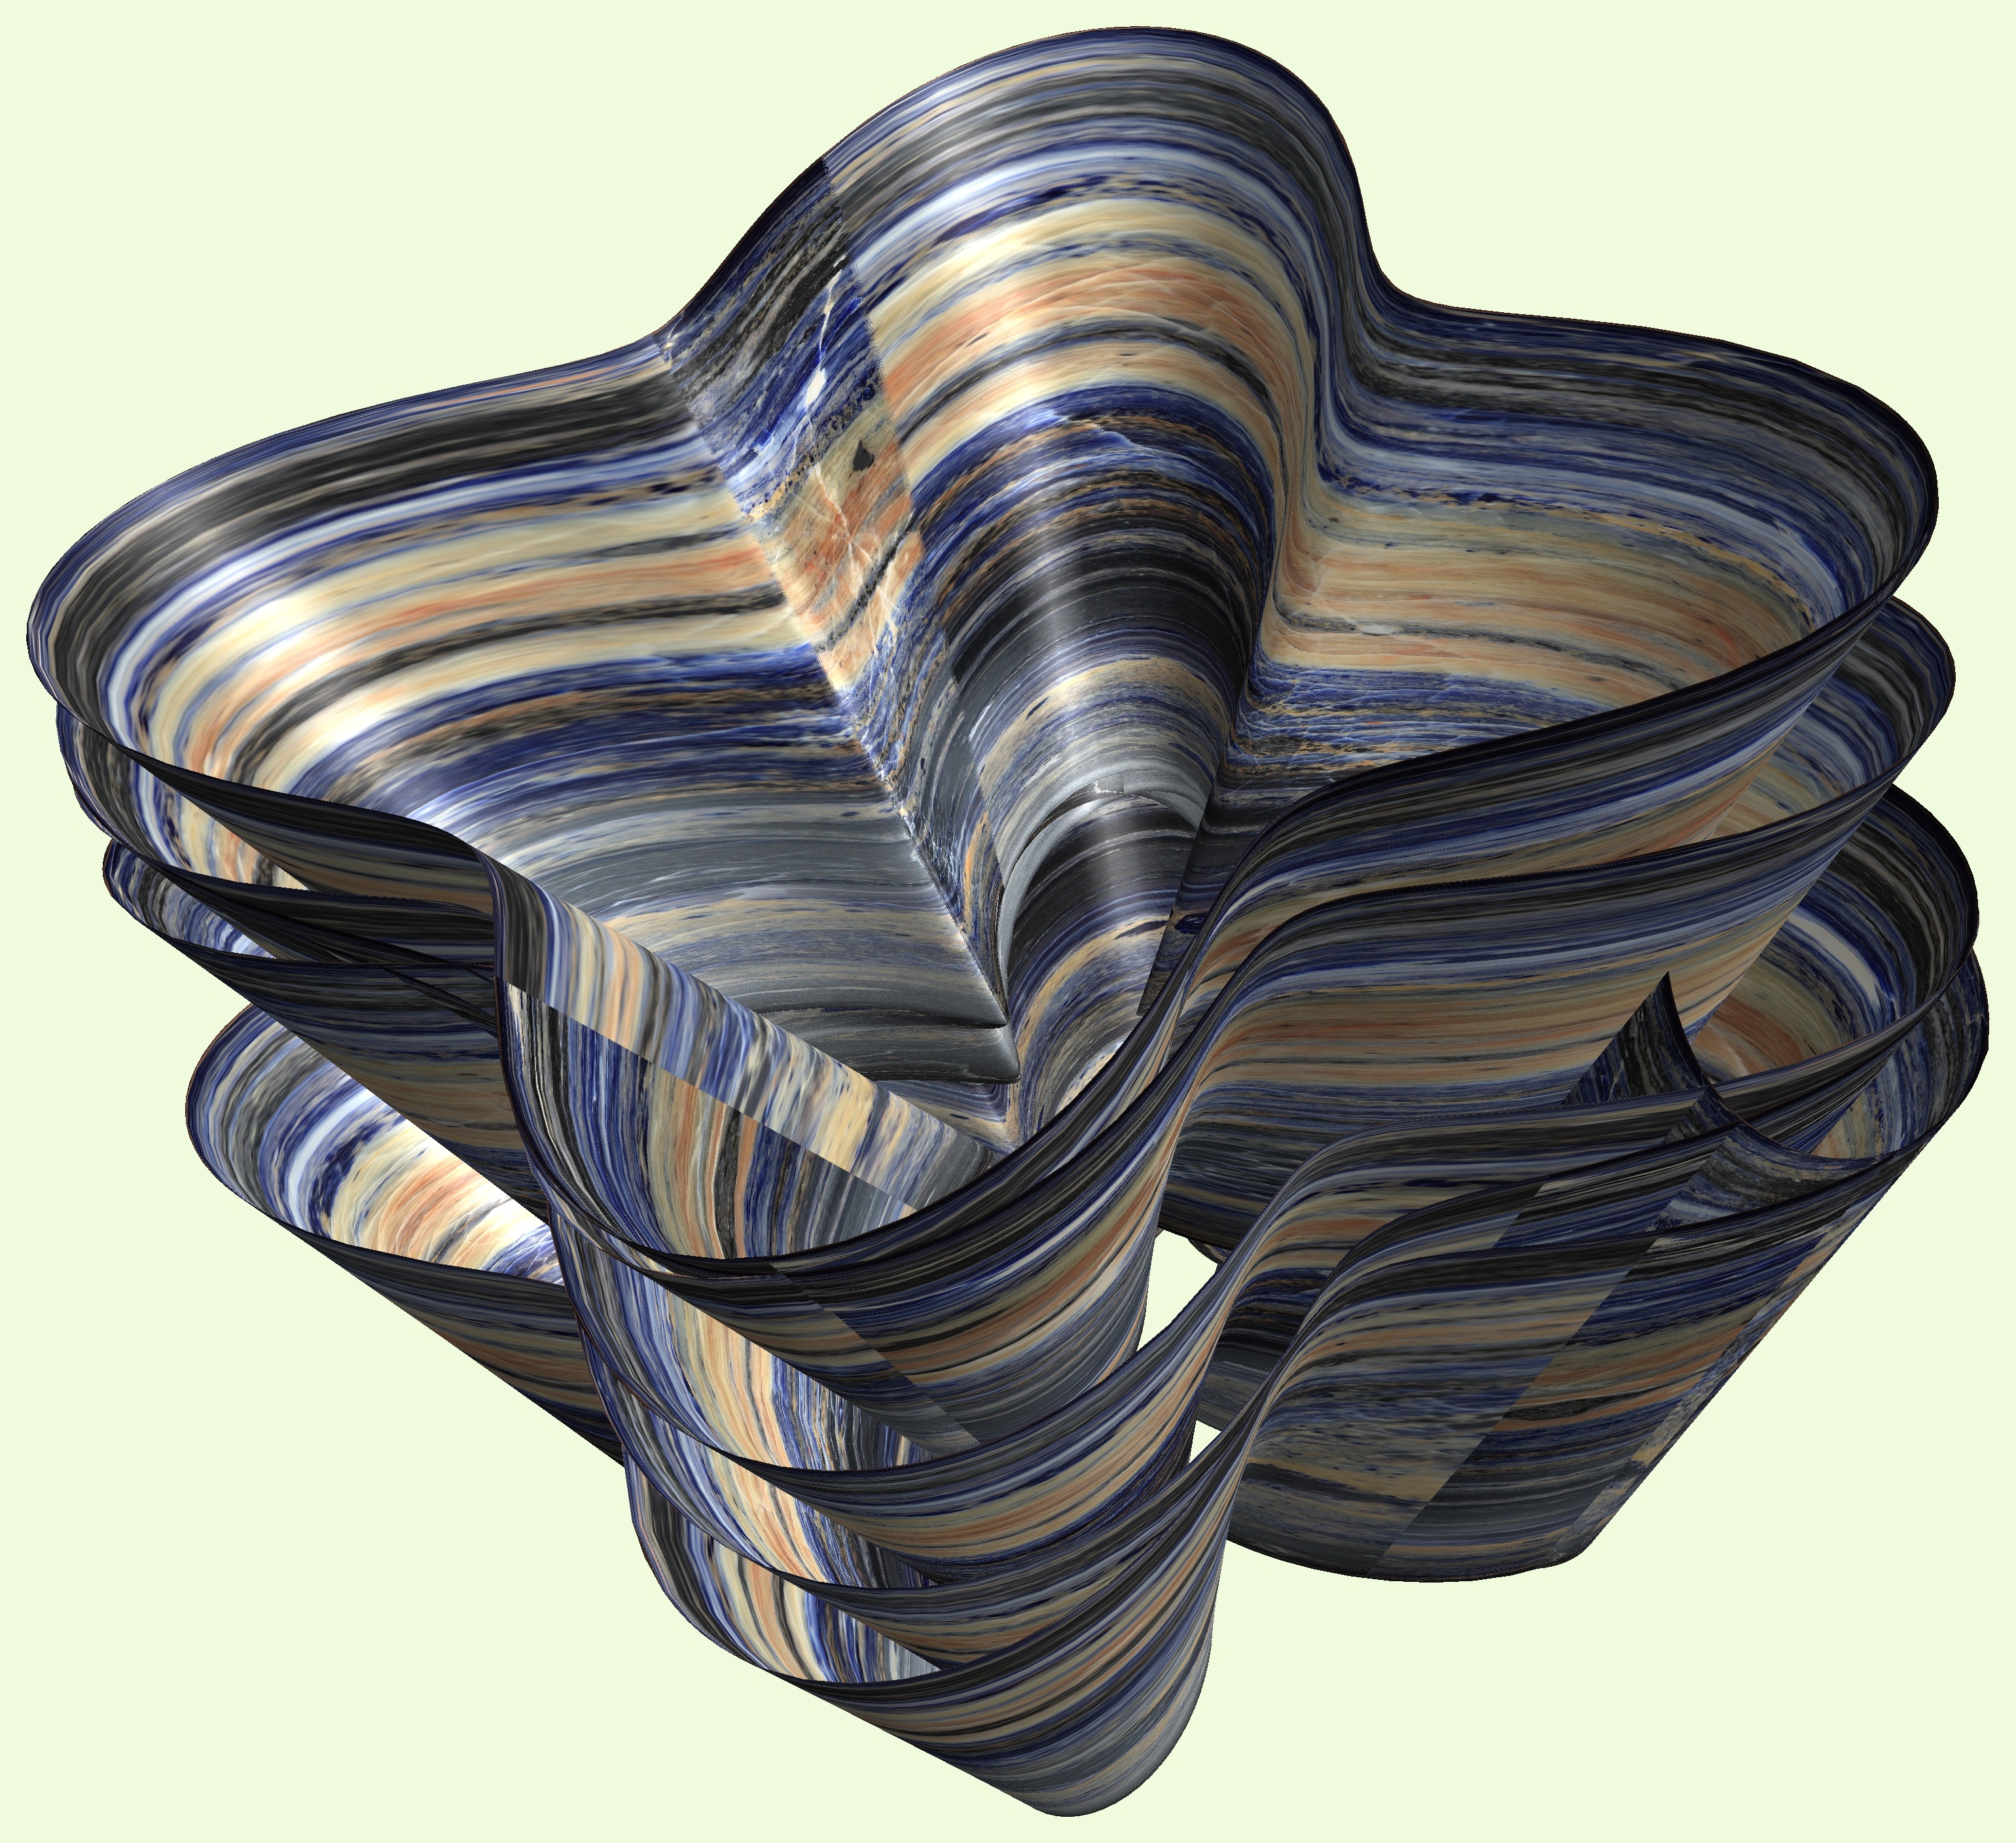
structure, texture, spiral, pattern, arm, human body, figure, design, symmetry, 3d, graphic, torus, mathematica, cg, parametricplot3d, code, program, algorithm, abstruct, mapping